Question: Please indicate a possible affordance area of the bed that can be used for lying on
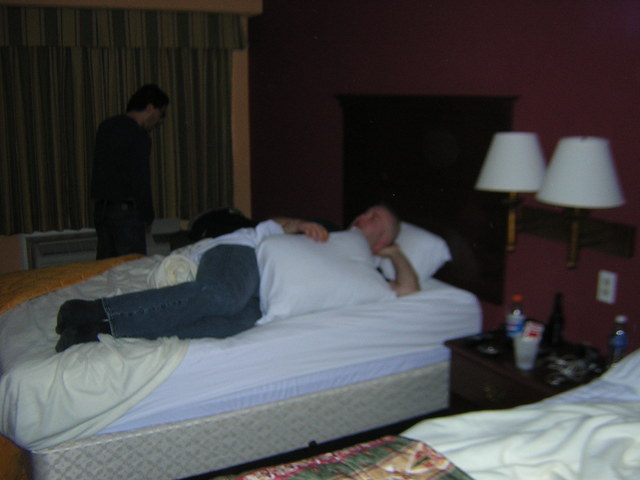
Answer: [0, 224.773, 487.721, 454.511]